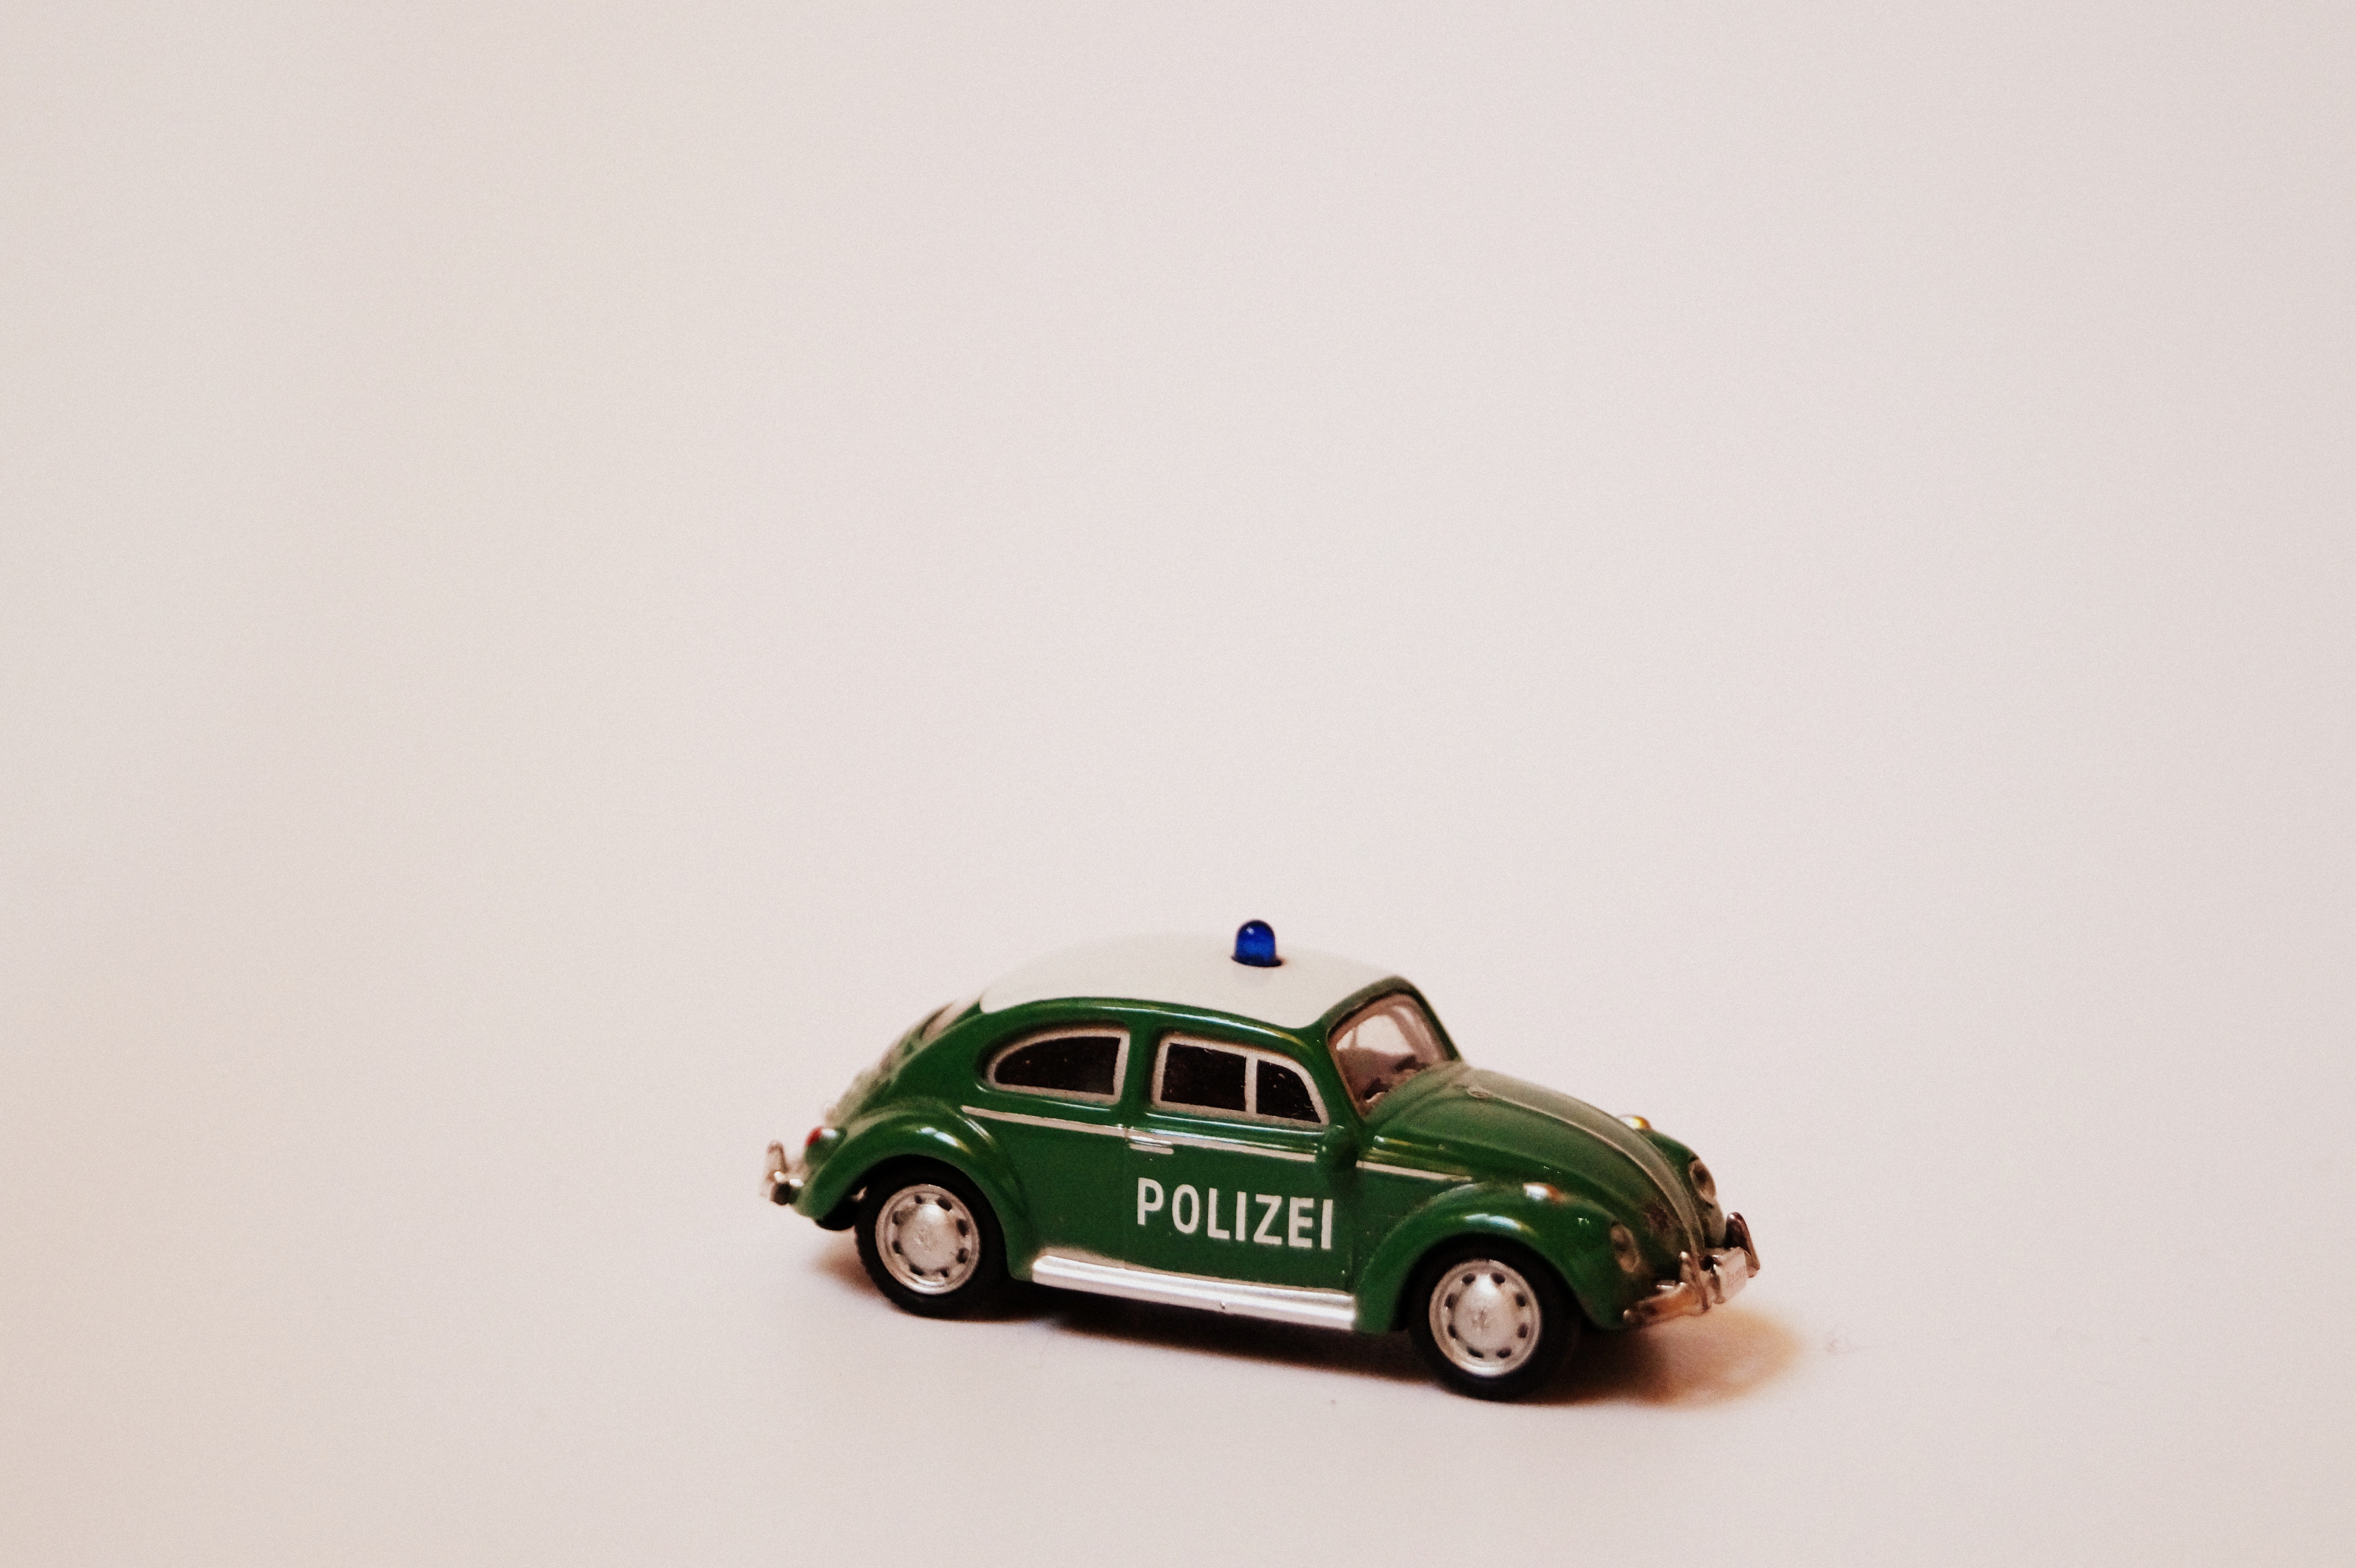
car, retro, vehicle, nostalgia, toy, miniature, toys, police, mini, city car, model car, police car, land vehicle, volkswagen beetle, scale model, automobile make, automotive design, subcompact car